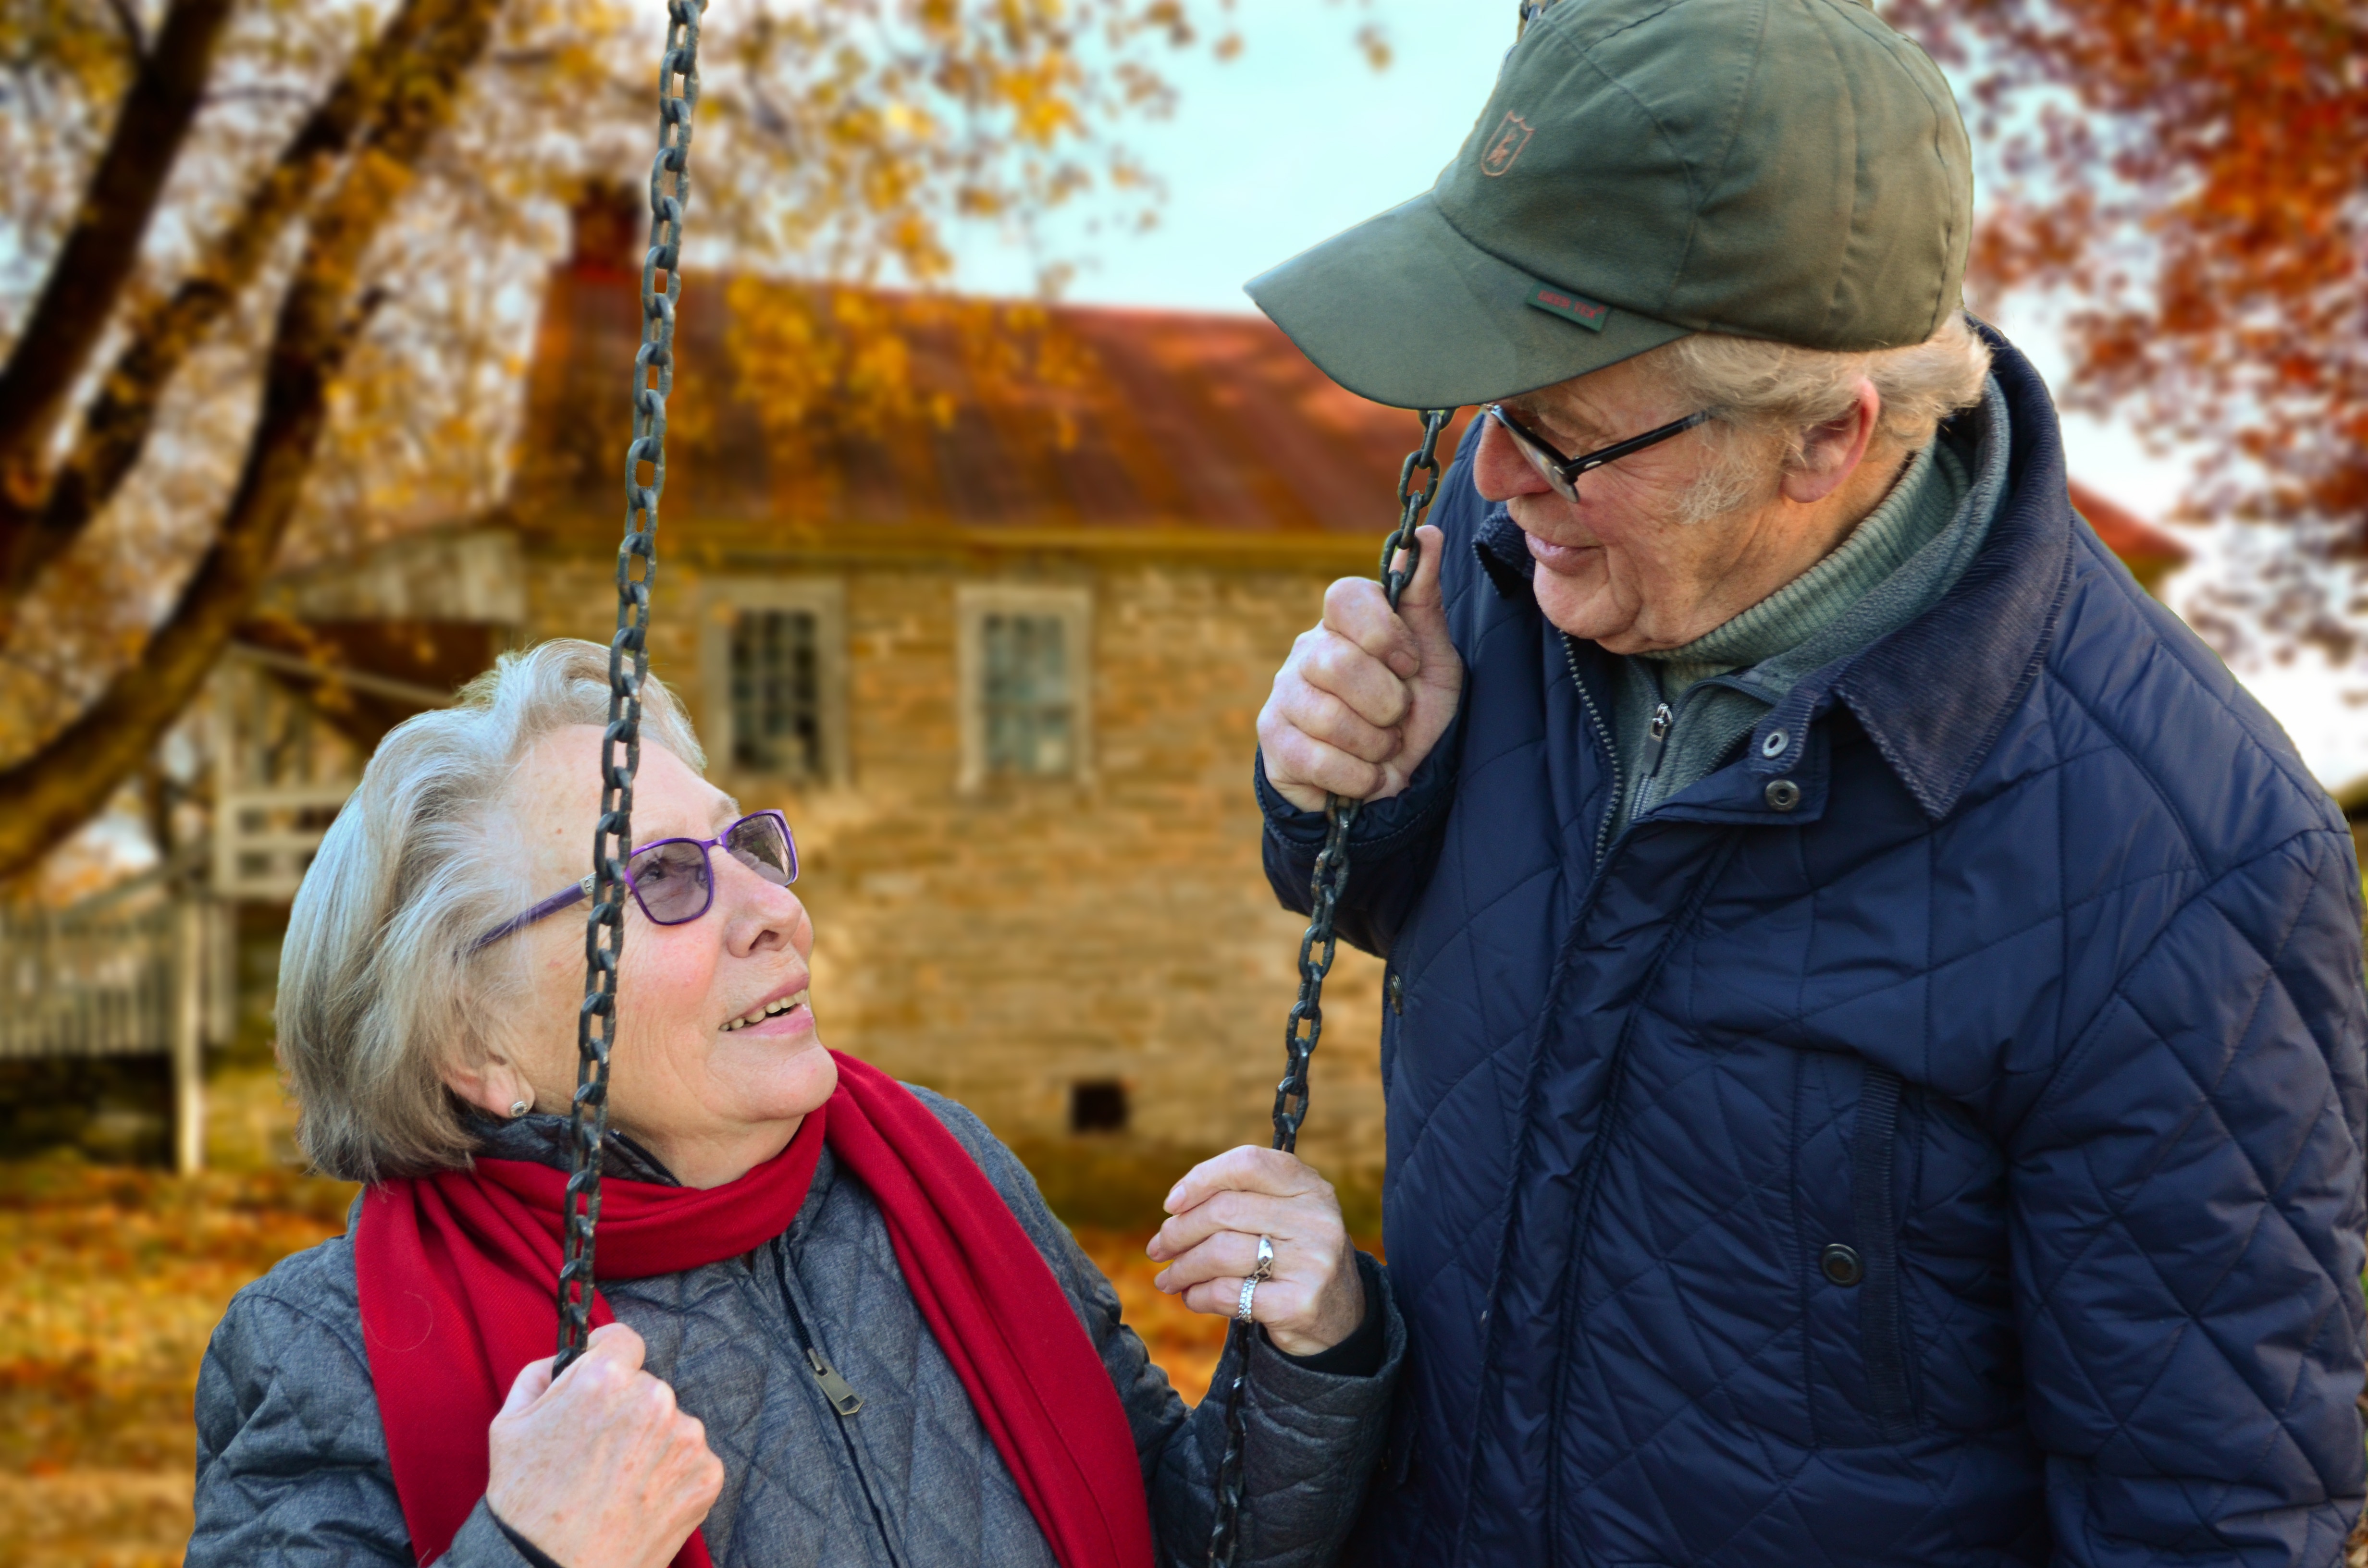
man, rock, walking, person, winter, people, spring, autumn, couple, together, season, connected, old people, joy of life, spouses, grow old, oma opa and